Claudia di Girolamo

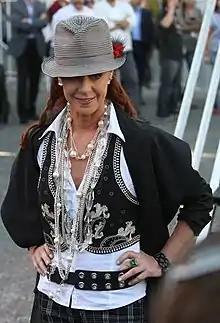
Claudia di Girolamo

Claudia del Carmen Di Girolamo Quesney (born December 30, 1956), is a Chilean actress and theater director of Italian descent, who has a prominent and distinguished artistic career in theater, film and television. Considered one of the best actresses of the performing arts in the history of Chilean television.